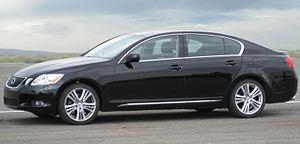
Lexus est un constructeur automobile de luxe, créé en 1989 par le groupe japonais Toyota. C'est la division haut de gamme de Toyota, dont le siège mondial est situé à Aichi, au Japon et possède des quartiers généraux à Bruxelles en Belgique et à Plano au Texas. Les modèles composant la gamme Lexus sont, selon les pays, des modèles issus de la gamme japonaise de Toyota ou des modèles de conception propre à Lexus. L’Europe a toujours eu des modèles conçus par Lexus.